Vauxhall Light Six

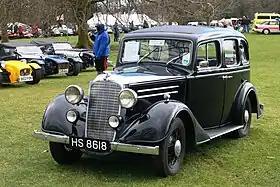
1935 Vauxhall Light 6

The Vauxhall Light 6 is an automobile which was produced by Vauxhall in the United Kingdom from 1933 to 1938.